William Franklin

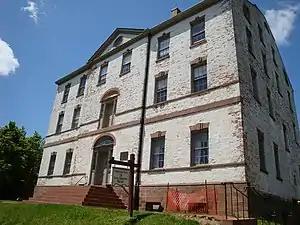
Proprietary House in Perth Amboy, where Franklin lived as governor

Owing to his father's role as a Founding Father and William's loyalty to Britain, the relationship between father and son became strained past the breaking point. When Benjamin decided to take up the Patriot cause, he tried to convince William to join him, but the son refused. After Benjamin Franklin was systematically ridiculed and humiliated by Solicitor-General Alexander Wedderburn before the Privy Council on 29 January 1774, he expected his son to resign in protest. Instead, William advised his father to take his medicine and retire from office.